Fives

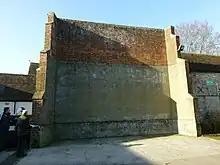
Fives court at Warminster School

Eton fives is a form of the game which, unlike Rugby fives, is played only in doubles form. The sport was first created at Eton College (hence the name) by boys playing handball between two buttresses of the school chapel with rules for the game being created in 1877 under the title ""Rules of the Game of Fives as played at Eton"".